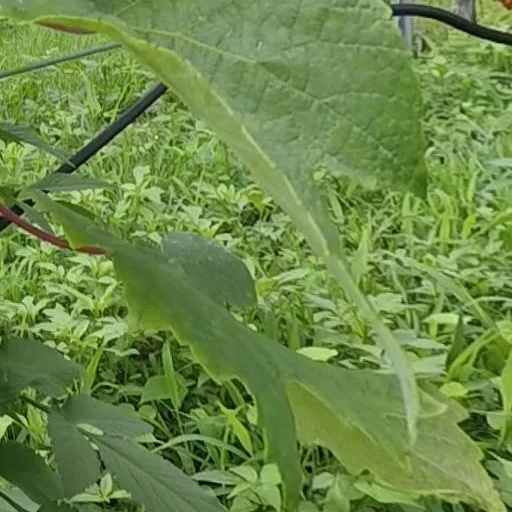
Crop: grape